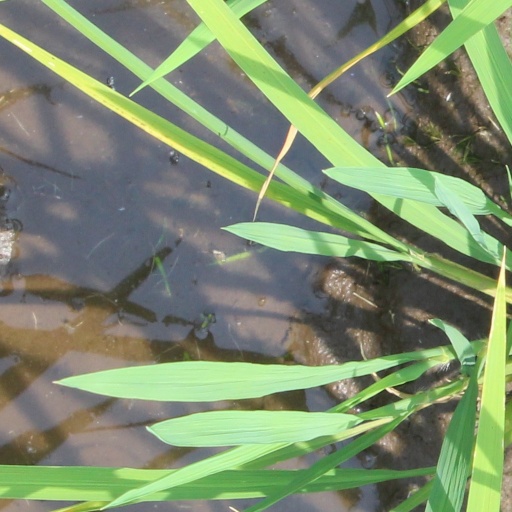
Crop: rice